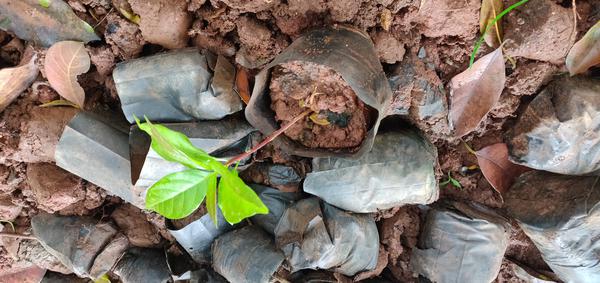
Plant: Avacado